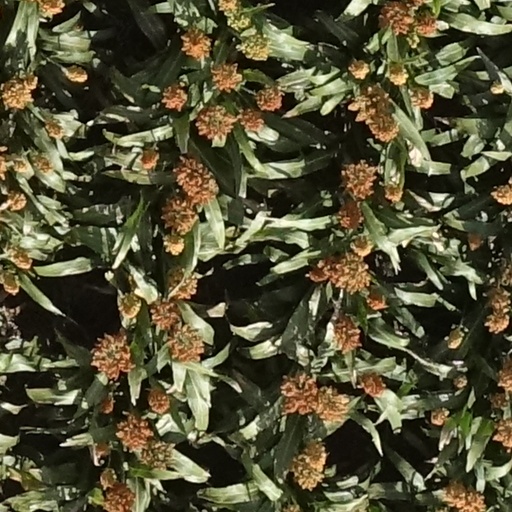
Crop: sorghum